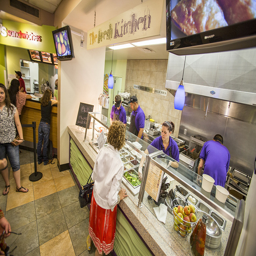
A group of people preparing food inside of a restaurant.
A woman is ordering food at a food court.
Several people are ordering food at a cafeteria.
A woman ordering a sandwich at a restaurant.
A woman places her order at a food court restaurant.